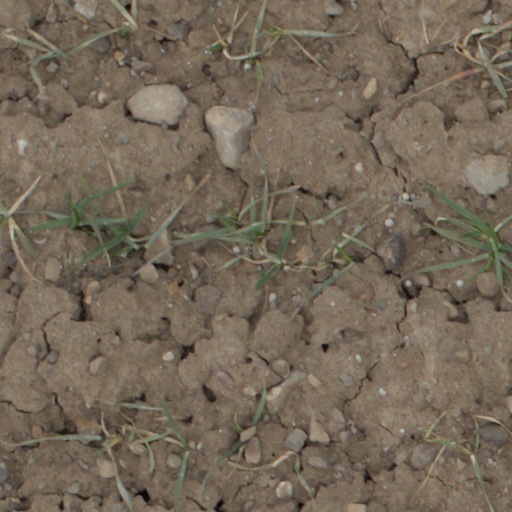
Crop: wheat